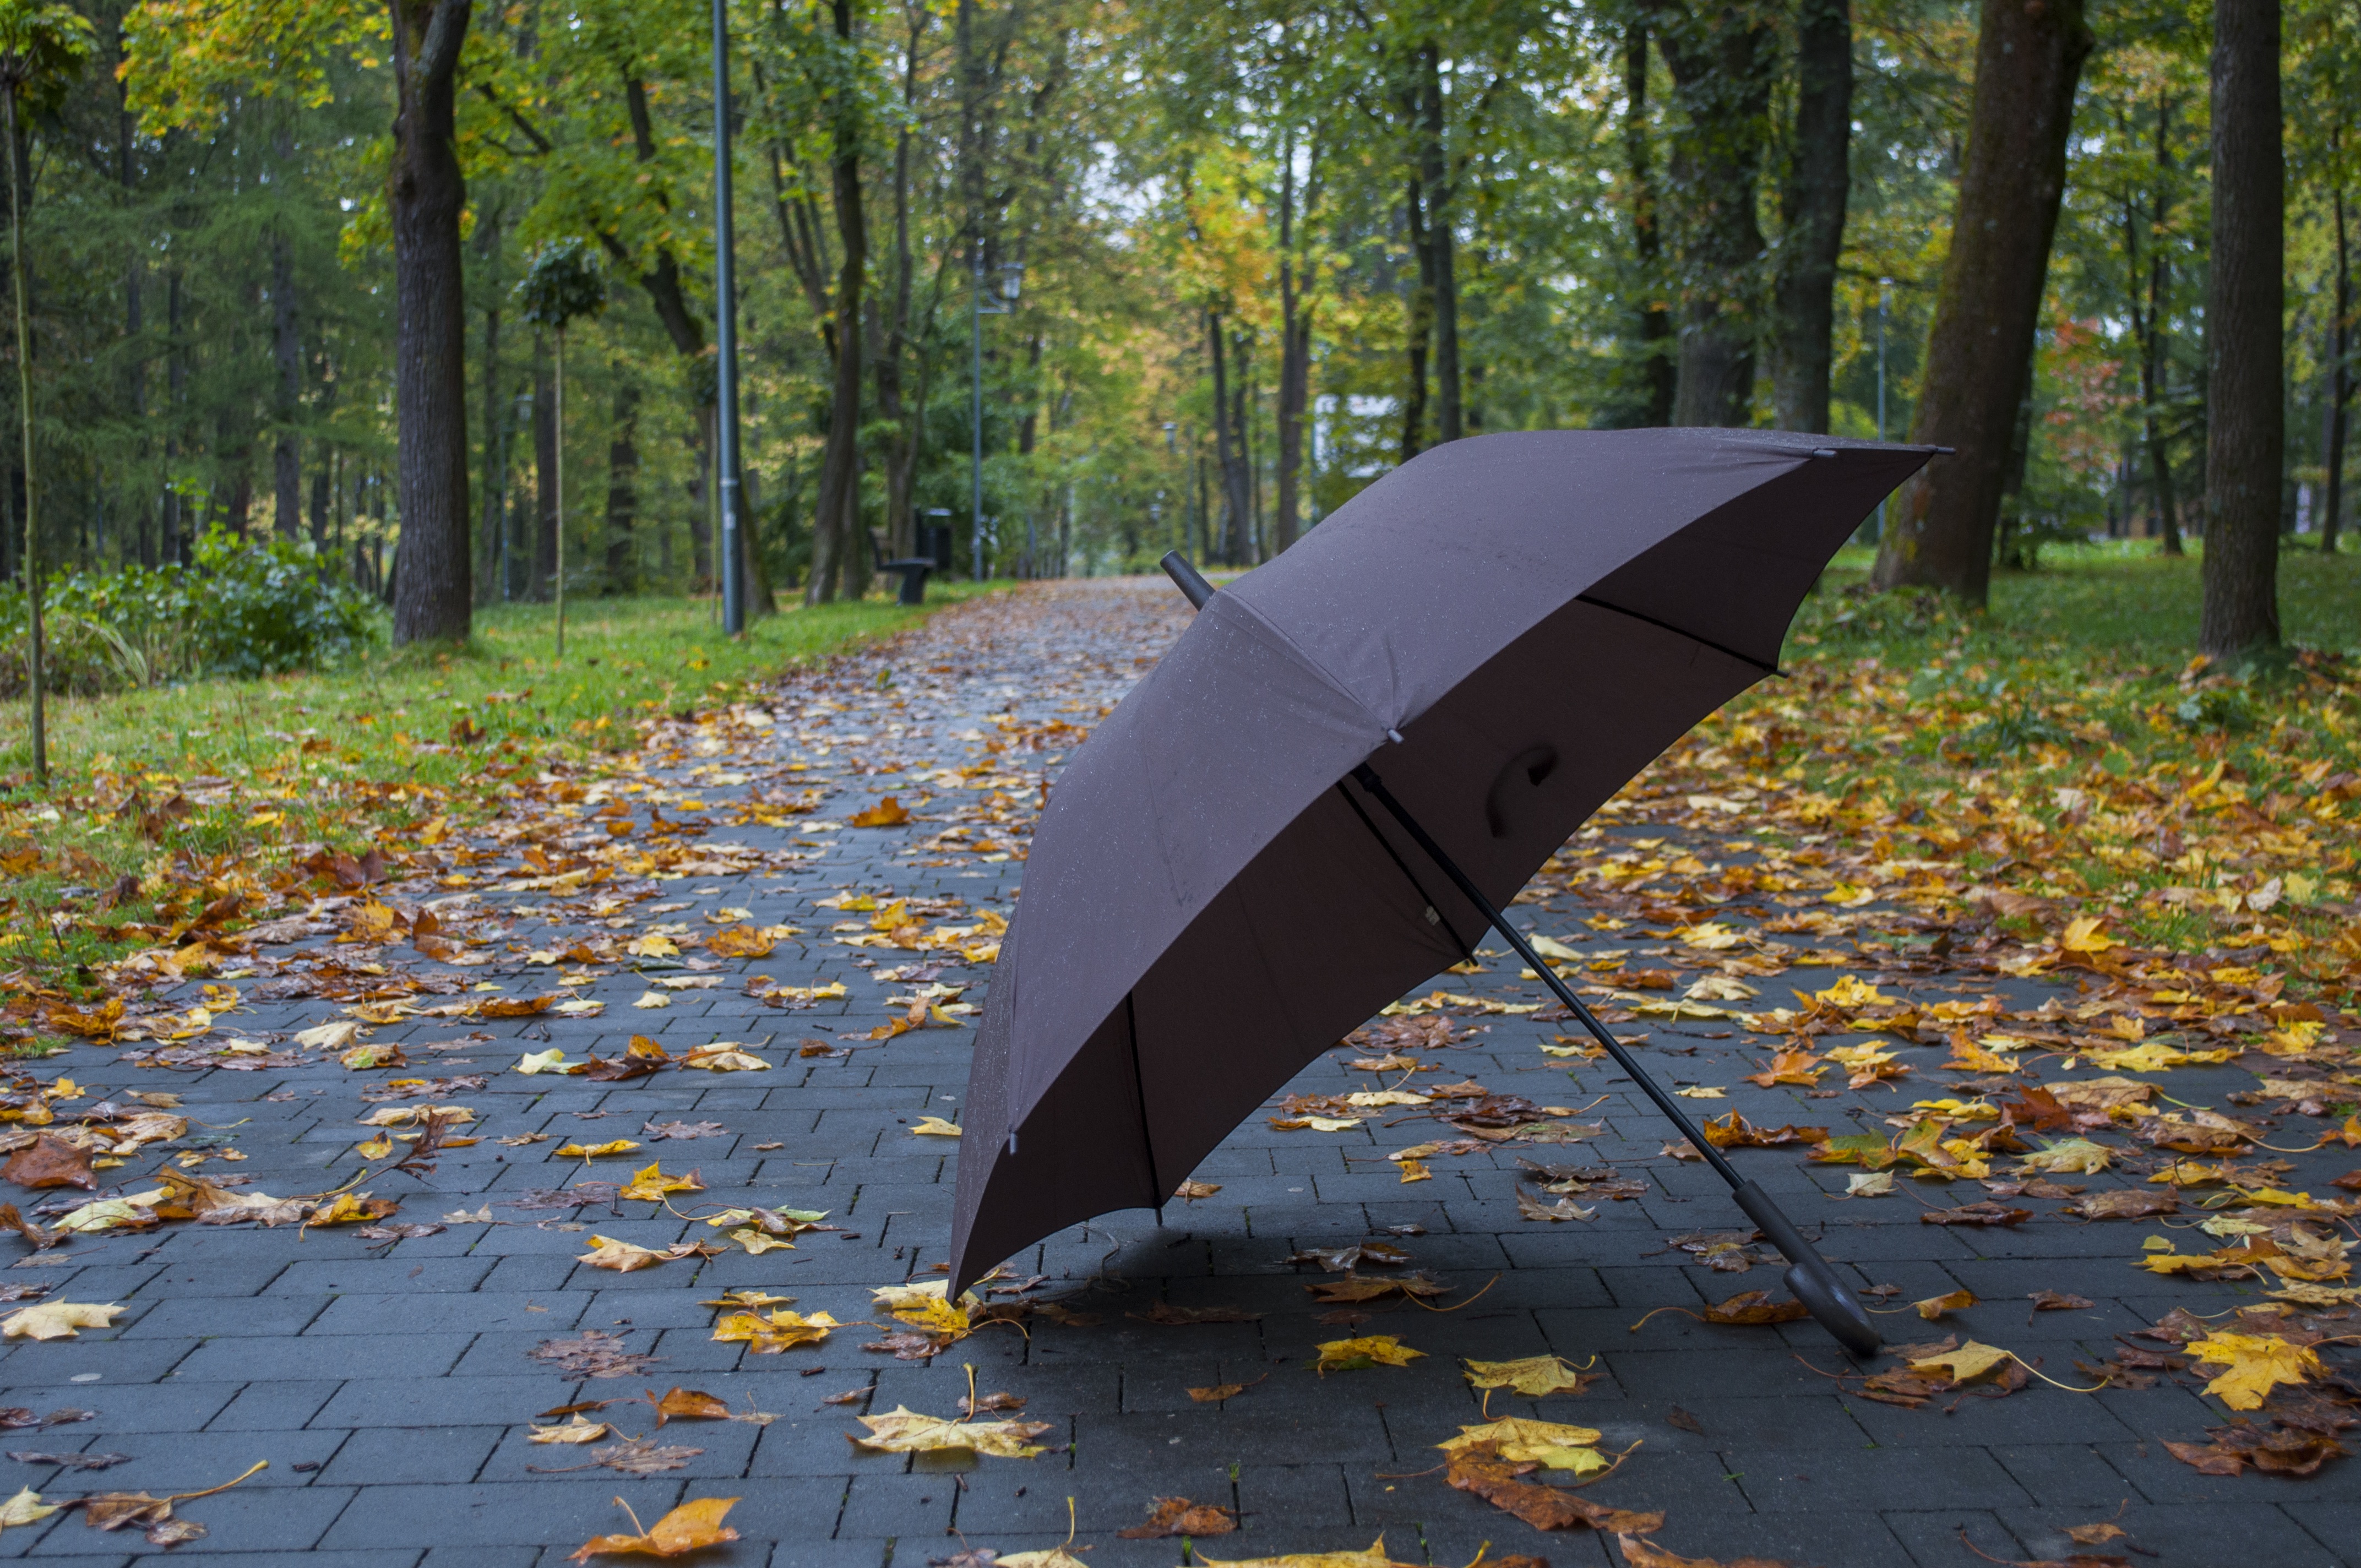
tree, nature, forest, sunlight, leaf, alley, walkway, foliage, umbrella, autumn, park, yellow, season, october, spacer